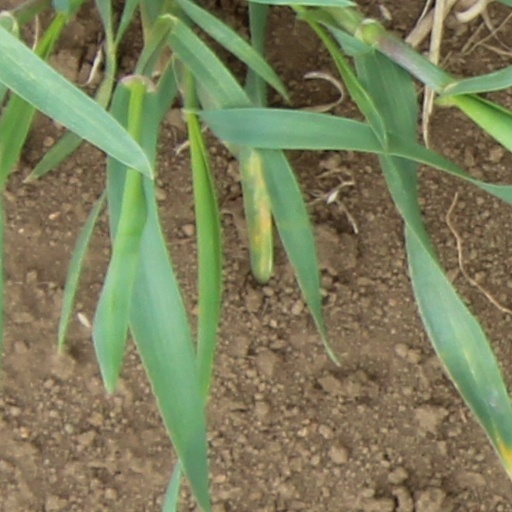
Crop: wheat